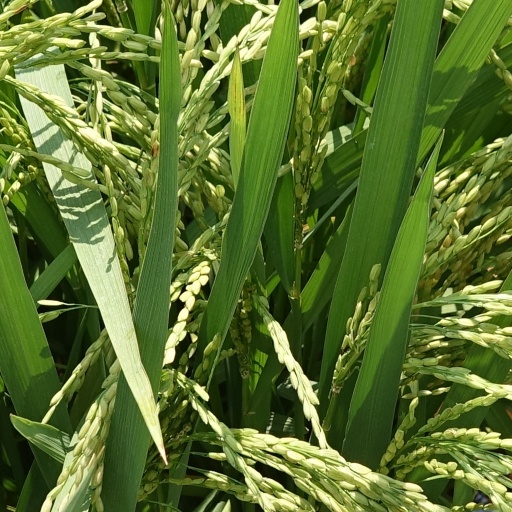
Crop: rice